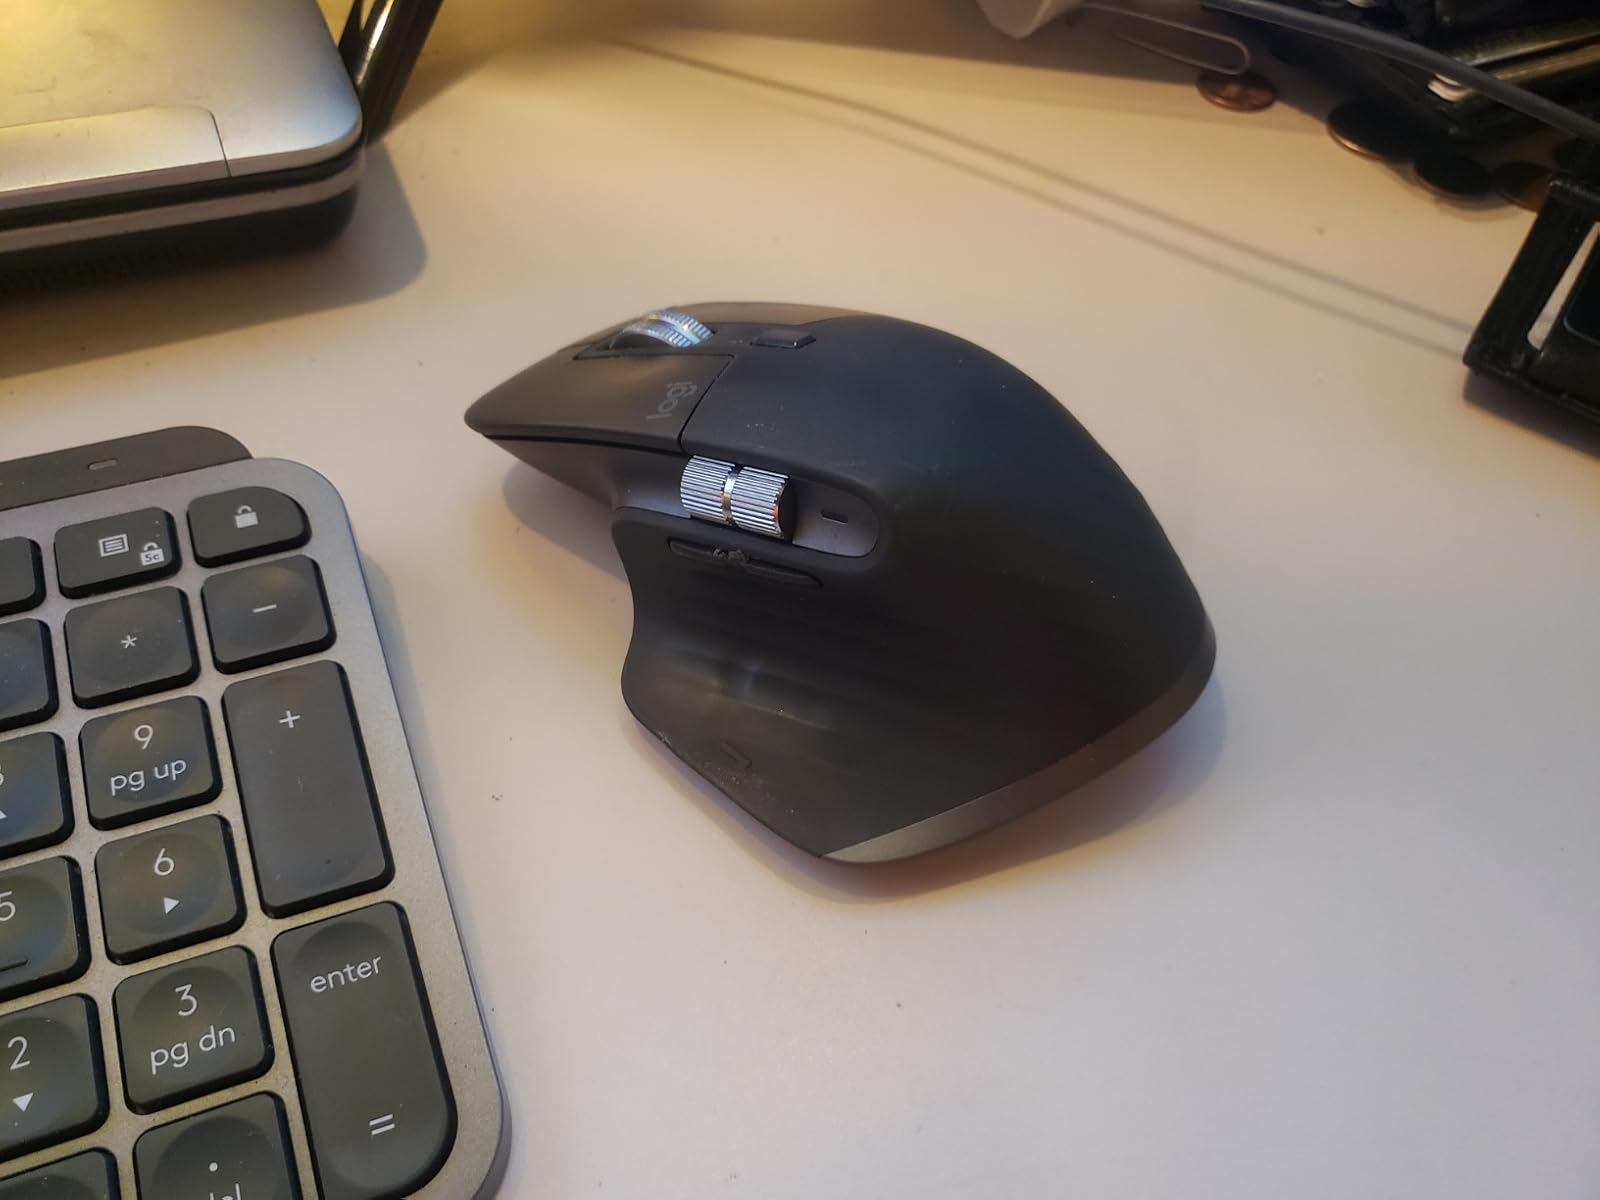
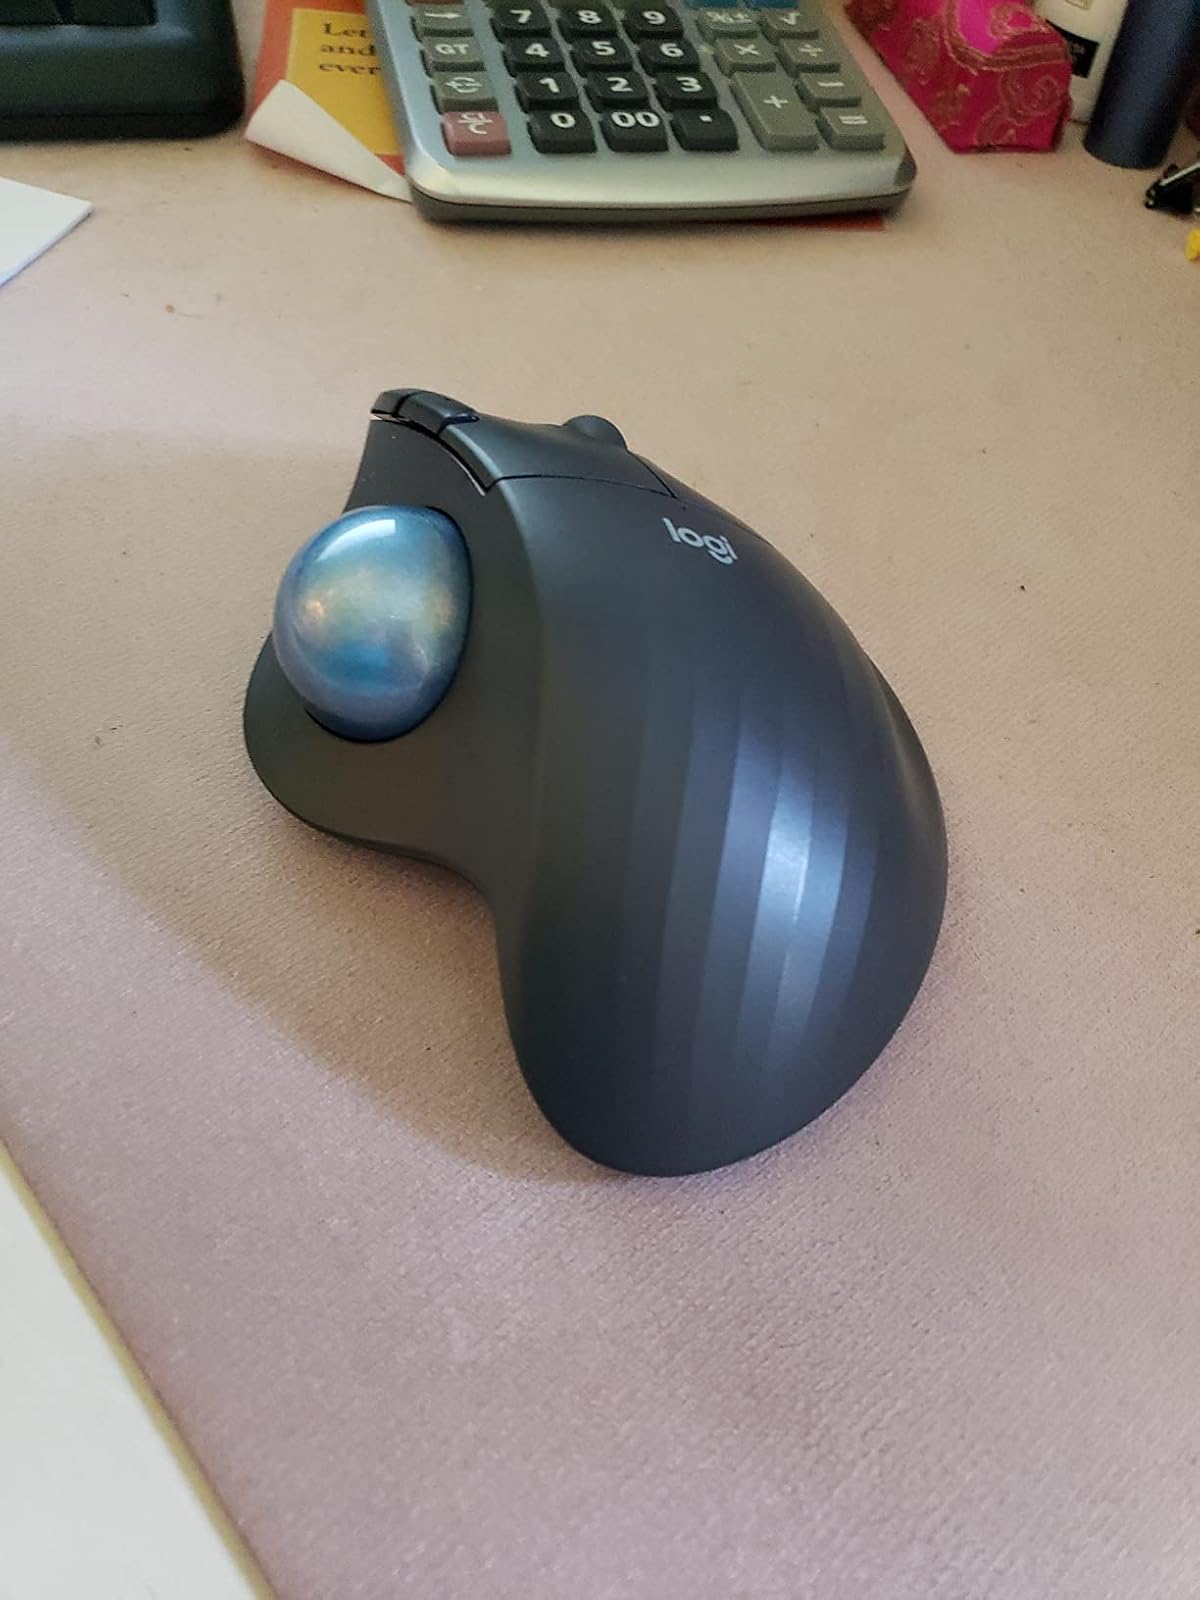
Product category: mouse
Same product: no